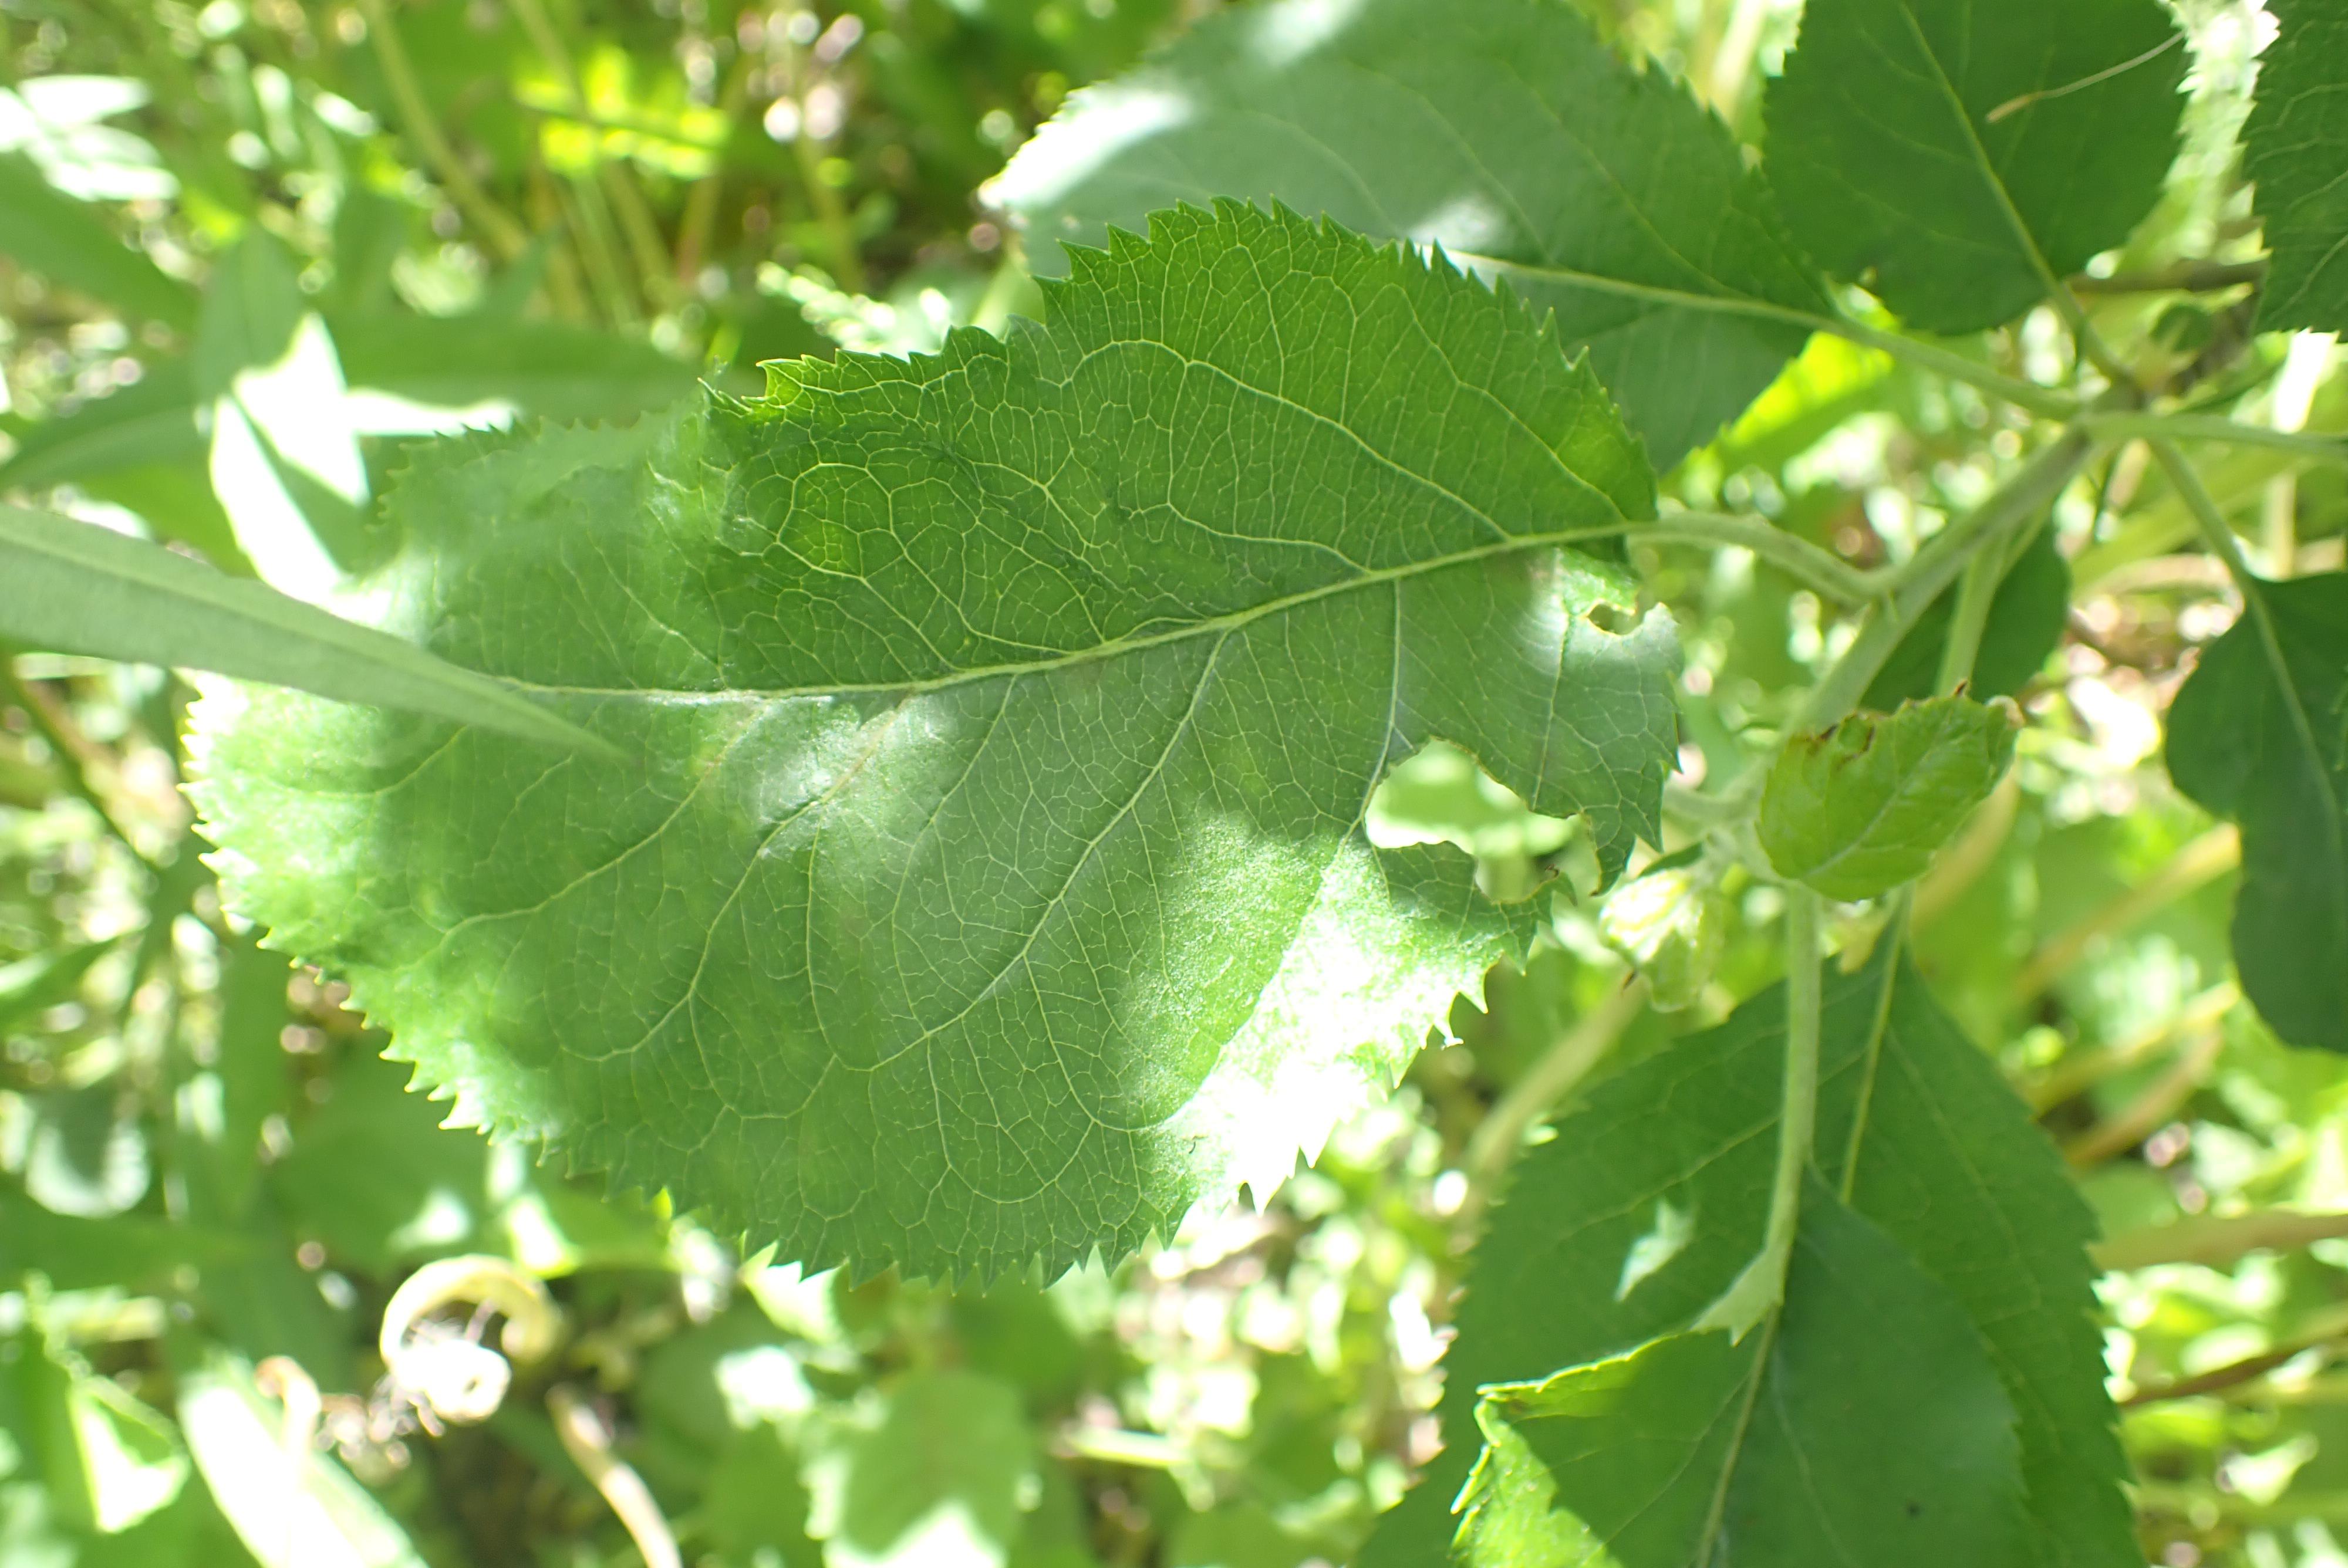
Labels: scab